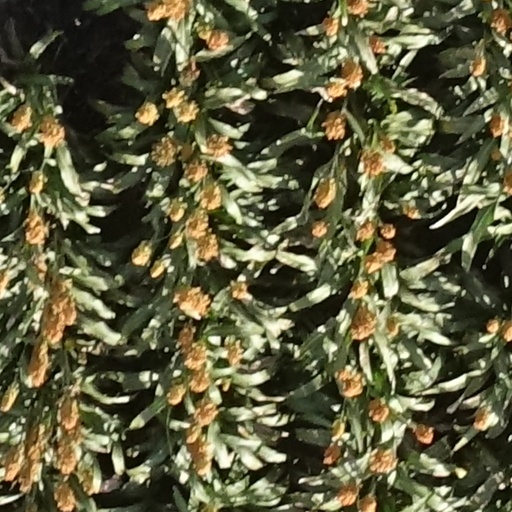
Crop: sorghum